Ben Burns

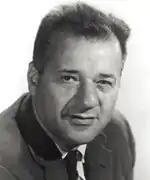

Ben Burns (August 25, 1913 – January 29, 2000) was an American pioneering editor of black publications (including the "Chicago Daily Defender", "Ebony", "Jet" and "Negro Digest") and a public relations executive in Chicago. He was a “top executive editor” for the Johnson Publishing Company who became so well known as a “black newspaperman” – even though he was Jewish – that he was invited to submit his biography for inclusion in "Who's Who in Colored America".